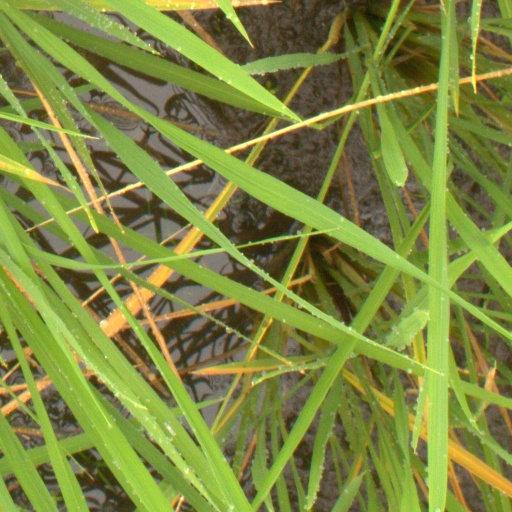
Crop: rice